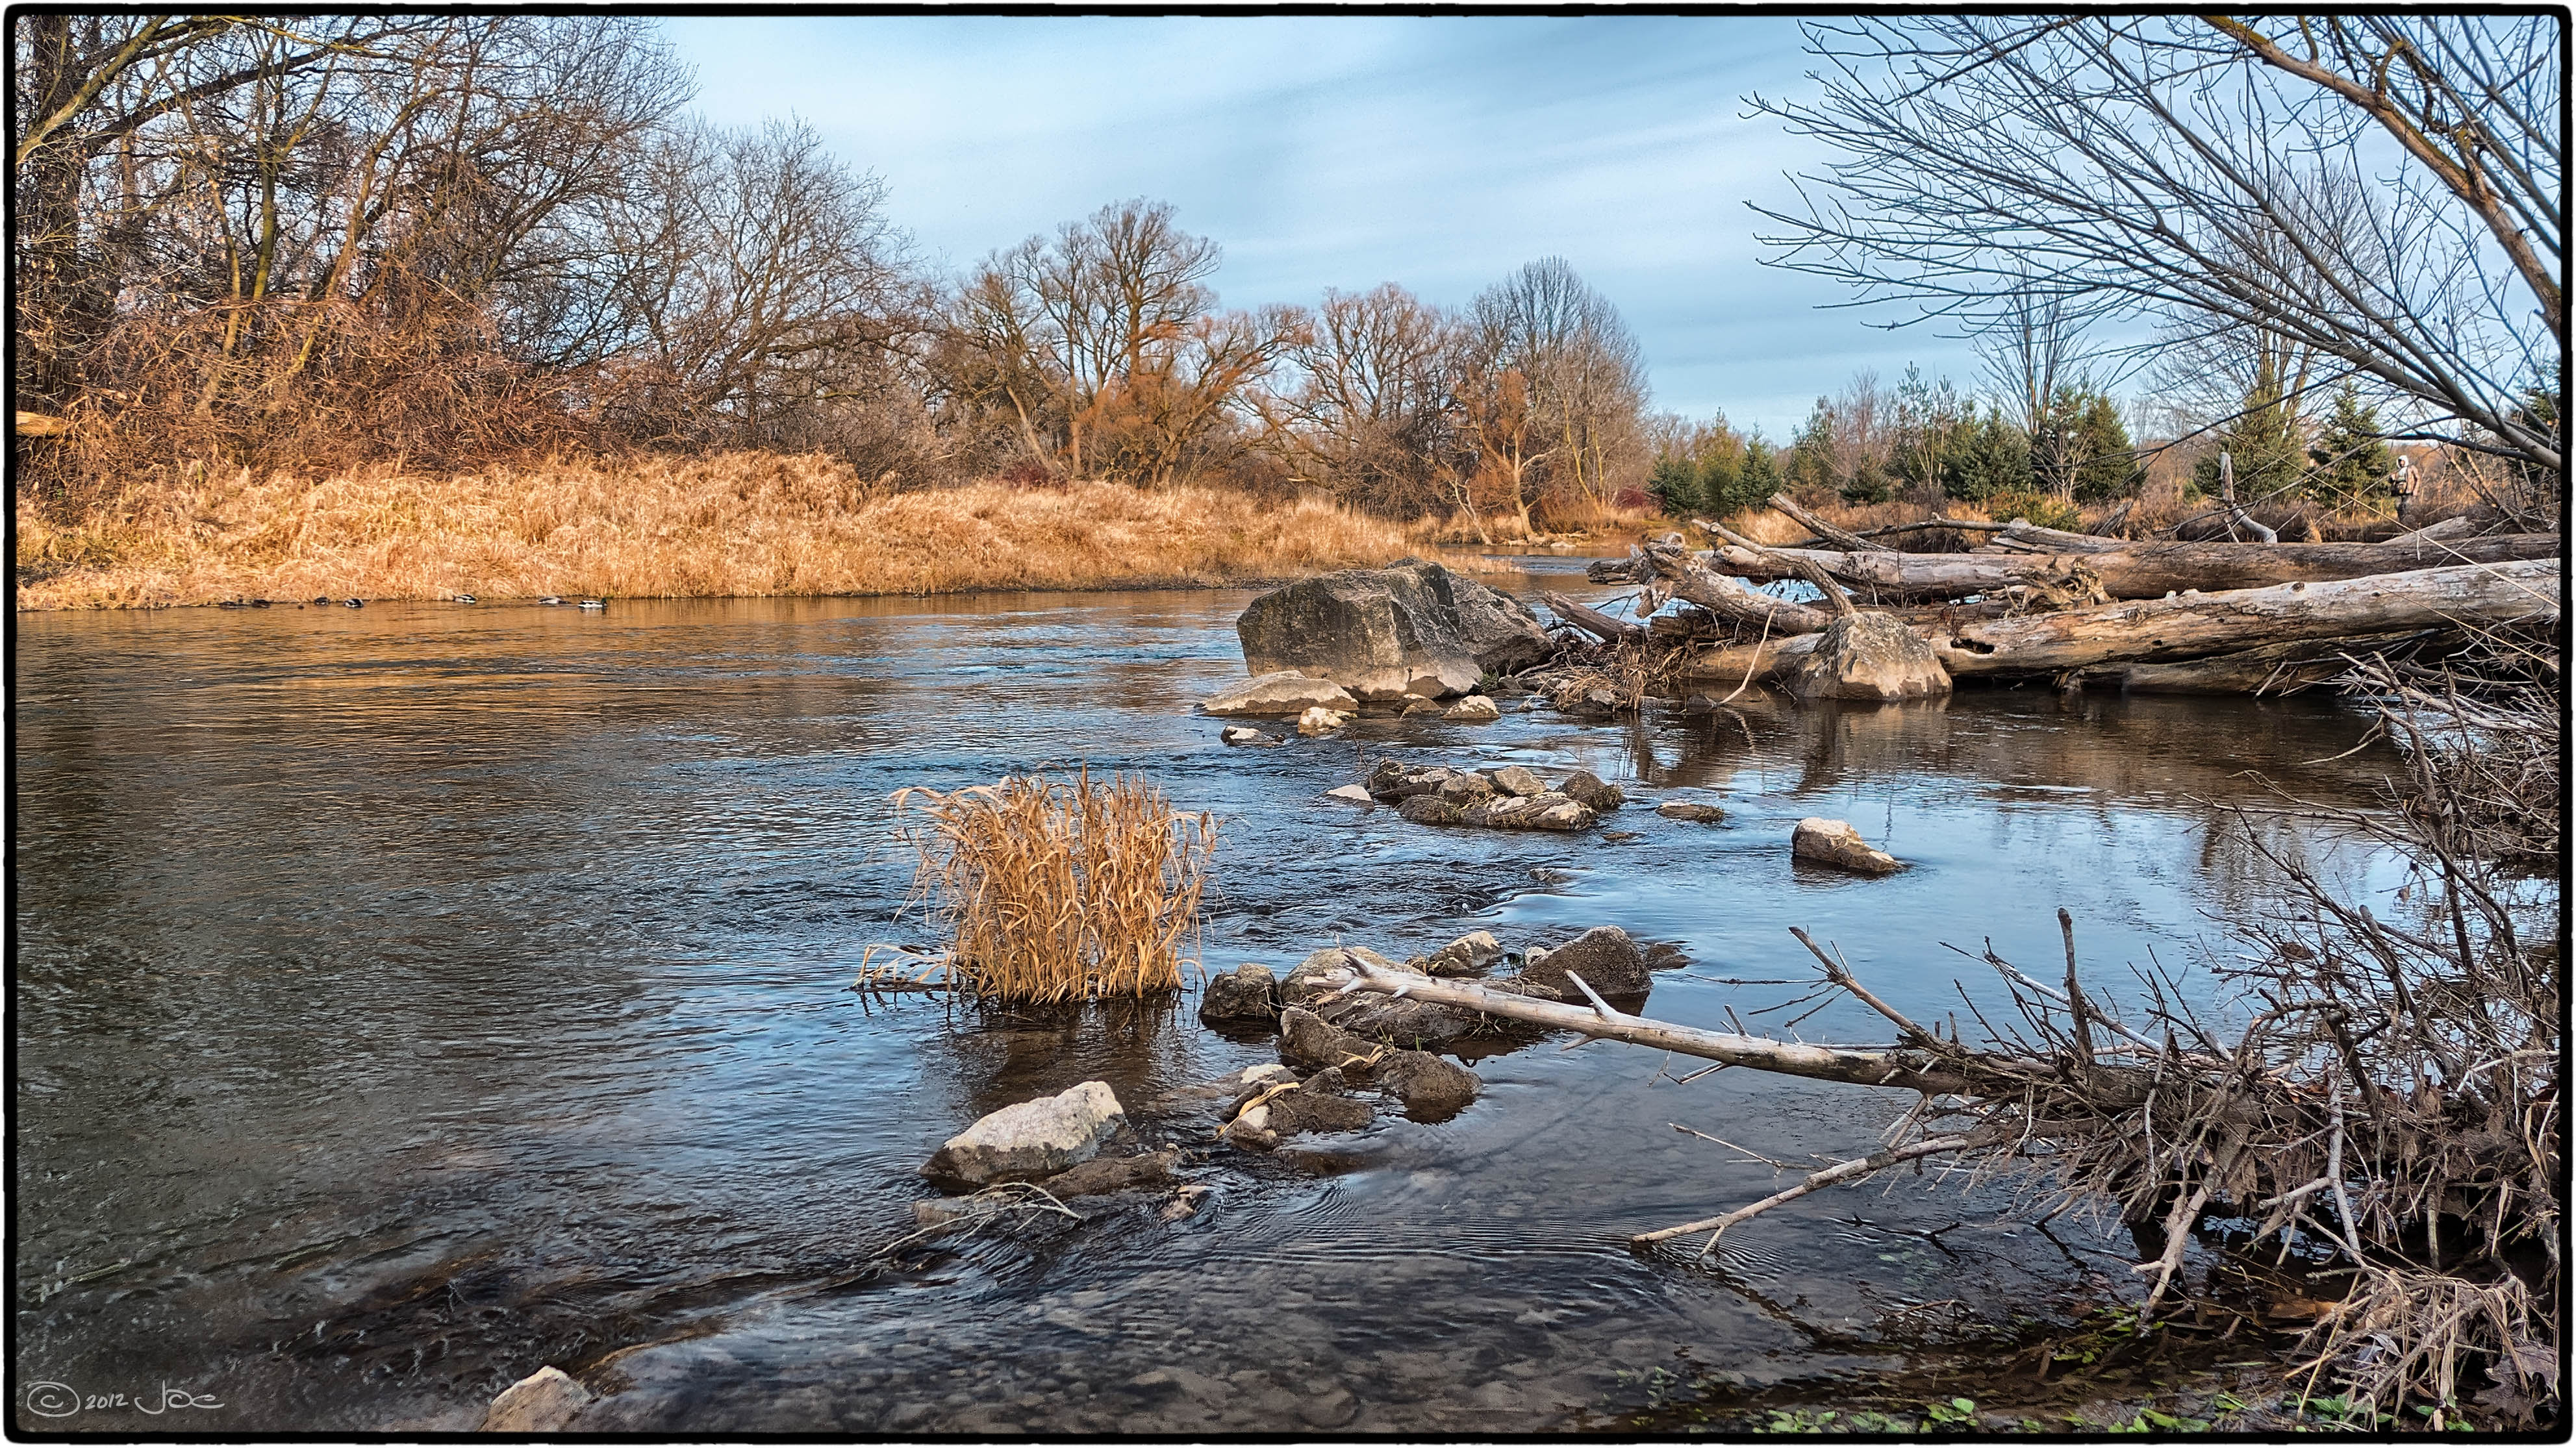
tree, water, nature, marsh, swamp, wilderness, lake, river, pond, wildlife, stream, reflection, autumn, season, waterway, hdr, wetland, mississauga, credit, sns, lumix, panasonic, dmc, lx7, panasoniclumixdmclx7, habitat, natural environment